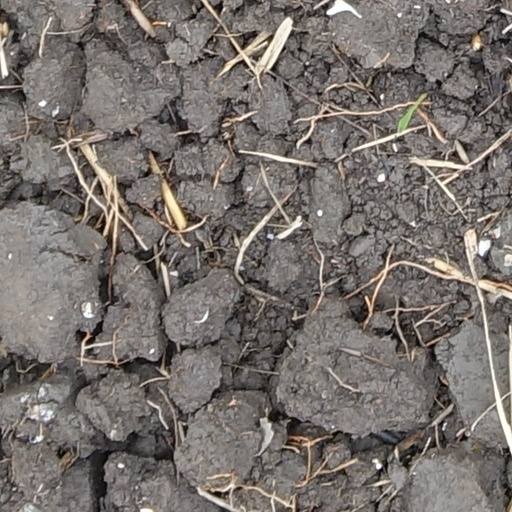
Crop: wheat